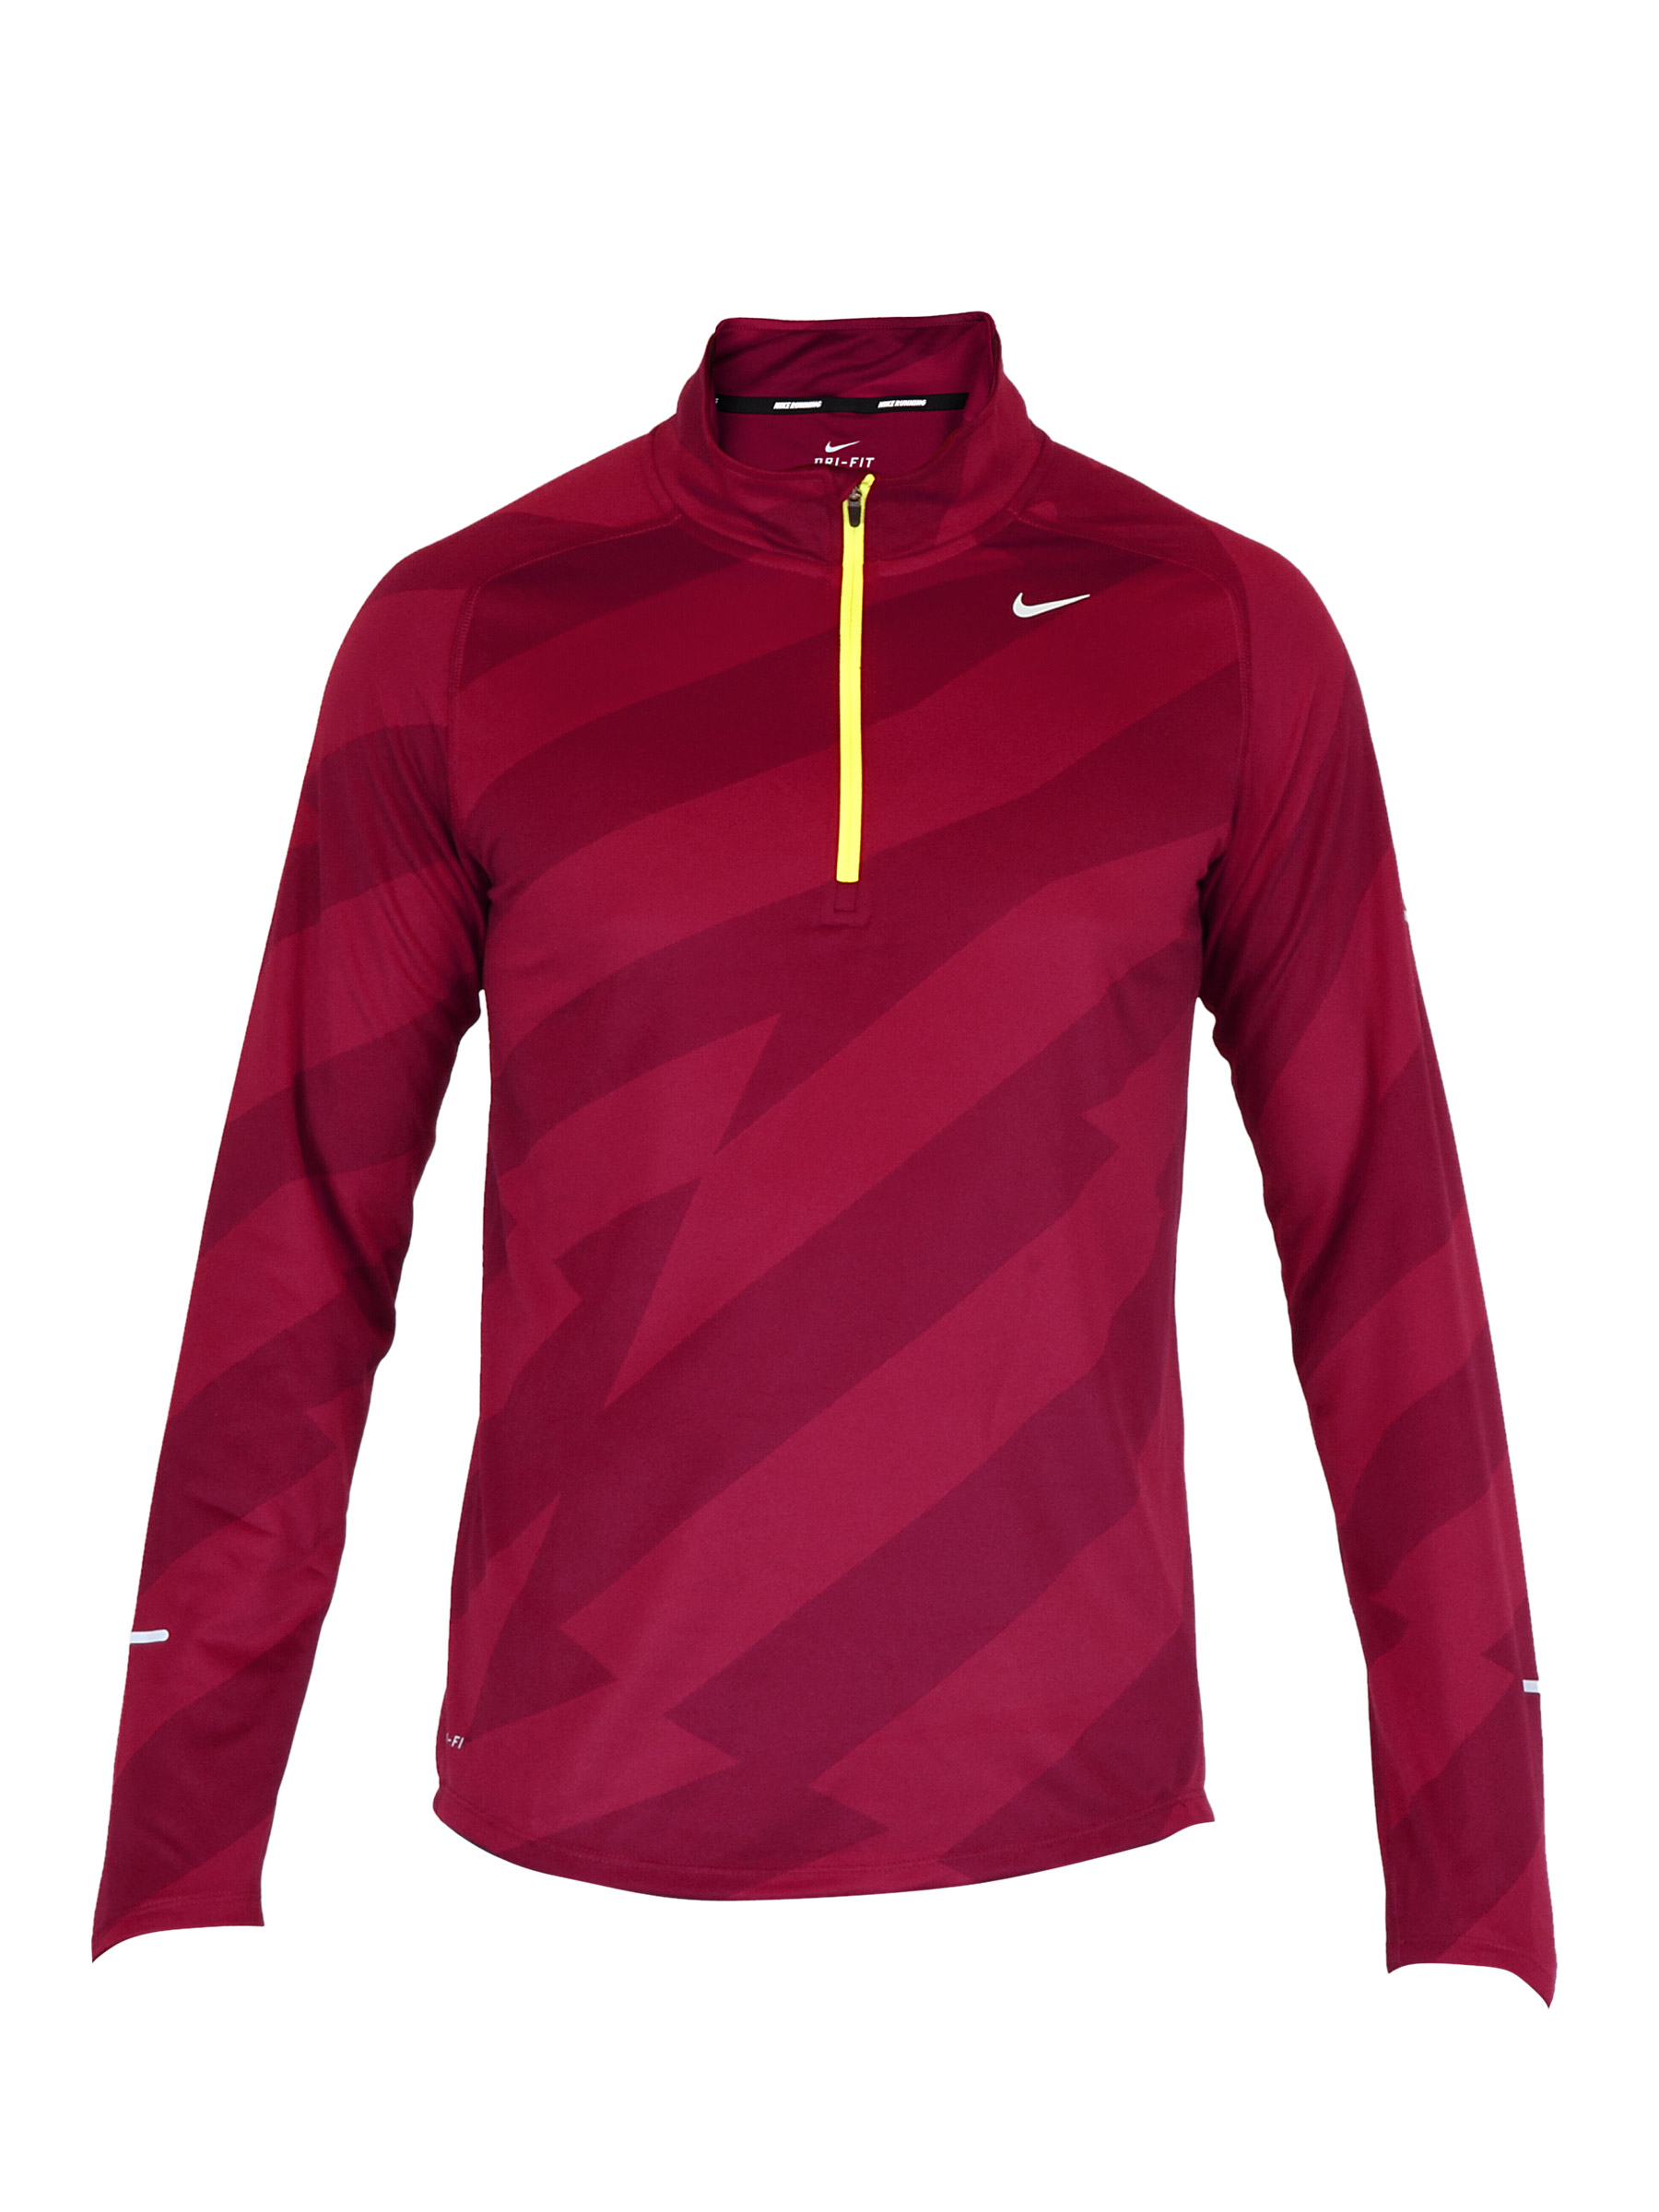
Nike Men Running Maroon Sweatshirt
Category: Apparel / Topwear / Sweatshirts
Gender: Men
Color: Maroon
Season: Fall 2011
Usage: Sports